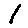
Label: 1